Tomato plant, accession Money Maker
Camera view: horizontal (90 deg, fisheye); turntable rotation: 60 degrees
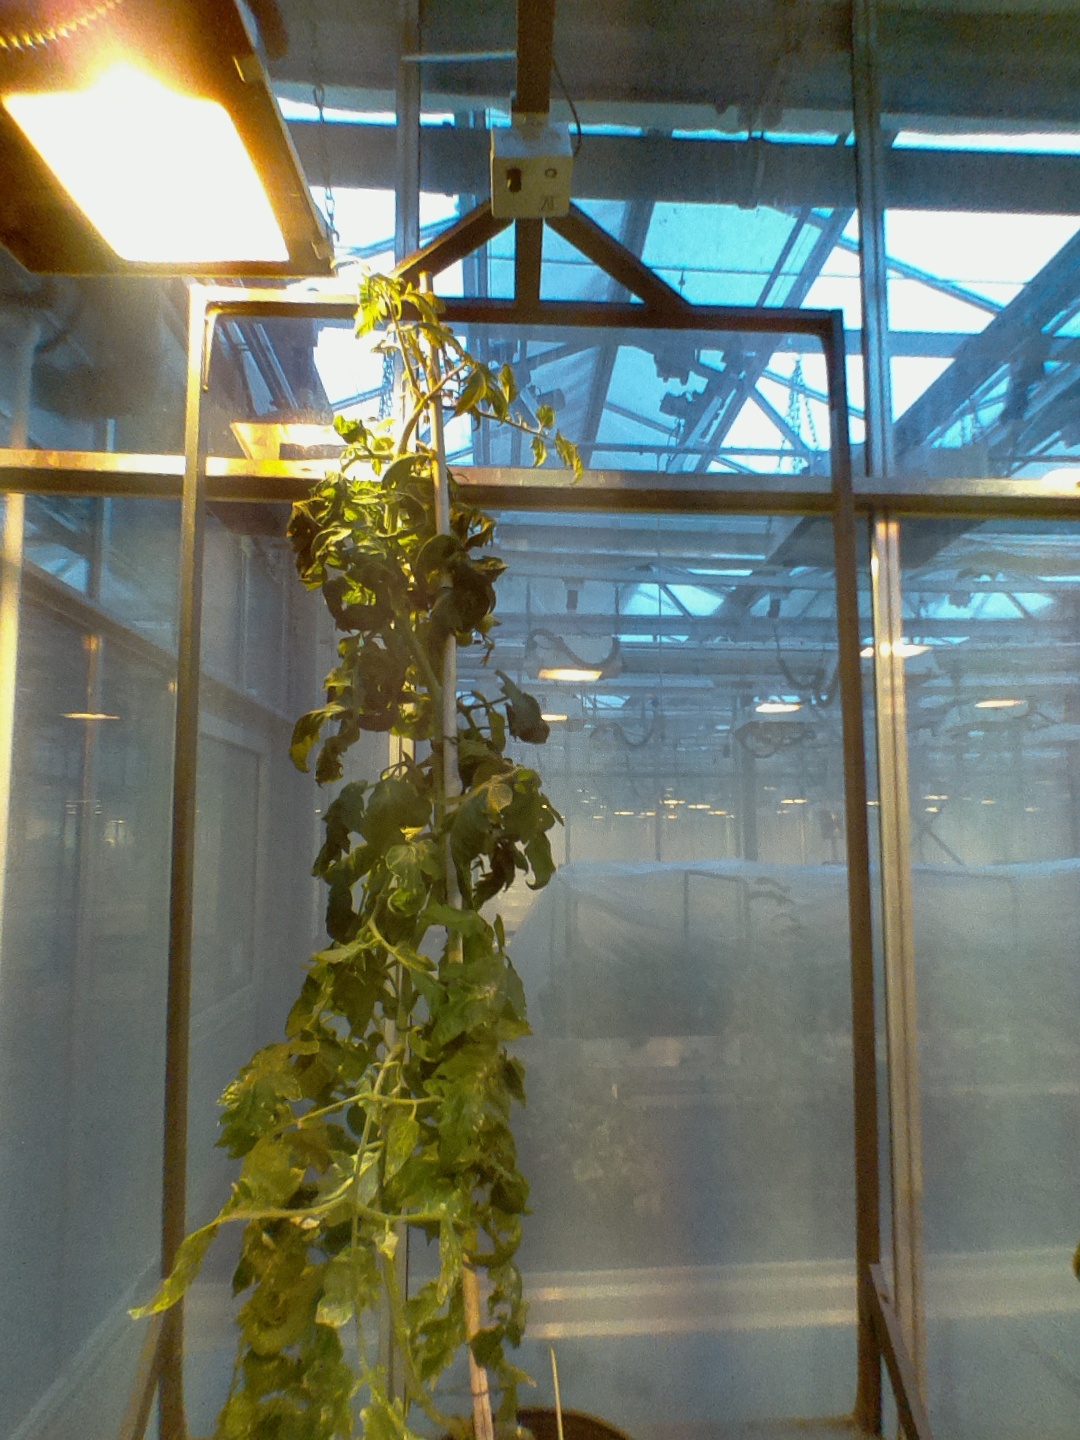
BBCH growth stage 75: 50%-60% of final fruit size